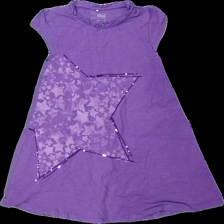
View: front
Type: Dress
Category: Children
Brand: Name It
Colors: Purple
Material: 100% bomull
Pattern: Glitter
Cut: C-collar
Size: 122
Season: All
Price range: 50-100
Recommended usage: Reuse
Description: klänning med stjärntryck